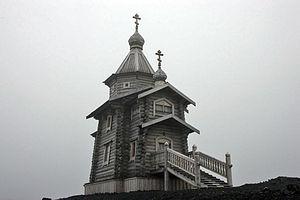
Cet articles recense les édifices religieux d'Antarctique.